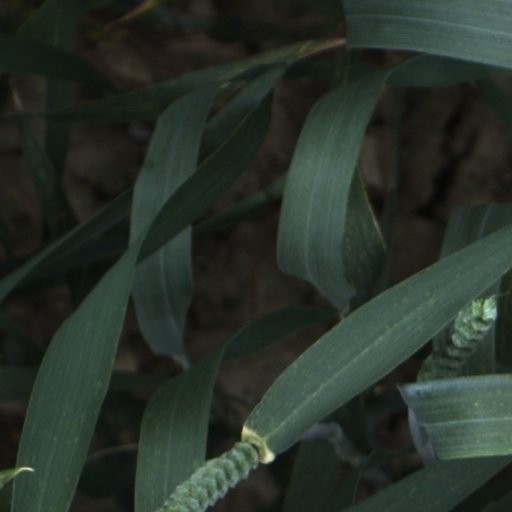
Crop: wheat